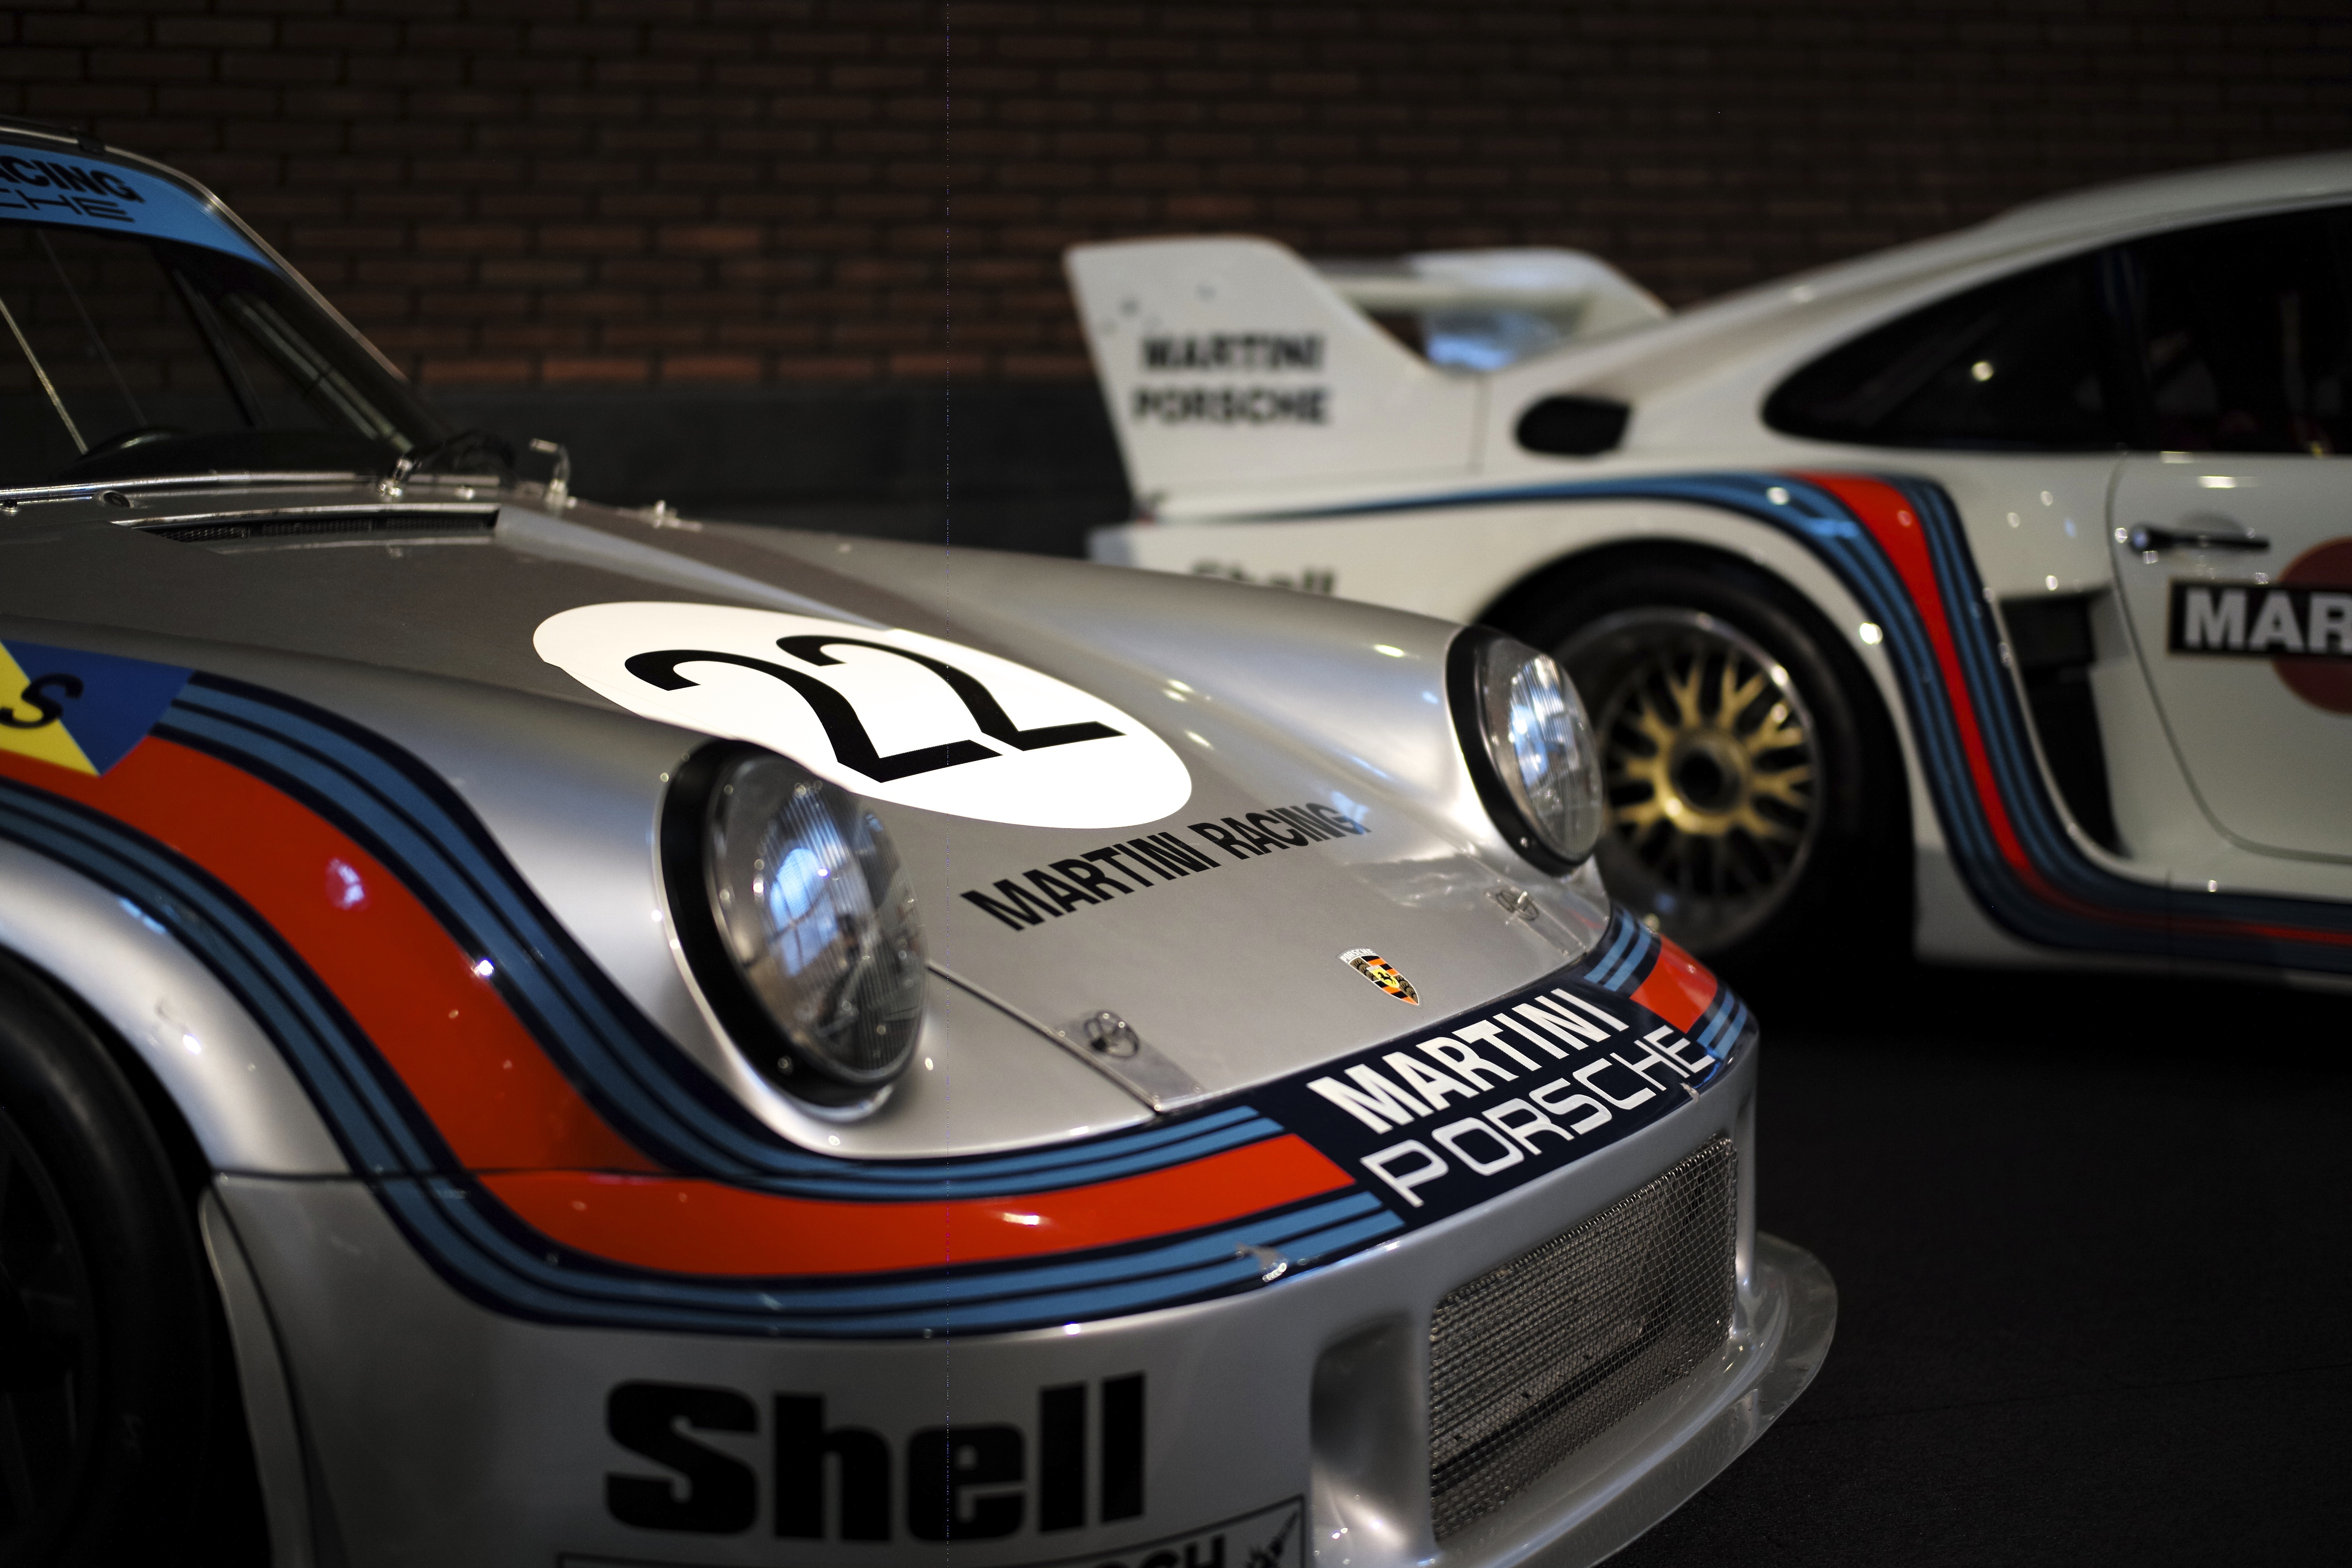
car, wheel, europe, vehicle, museum, sports car, supercar, holland, hague, netherlands, convertible, porsche, louwman, leicam, summilux50f14, typ240, city car, land vehicle, porsche 911, automobile make, automotive exterior, automotive design, luxury vehicle, performance car, ruf ctr, porsche 911 gt3, porsche 911 gt2